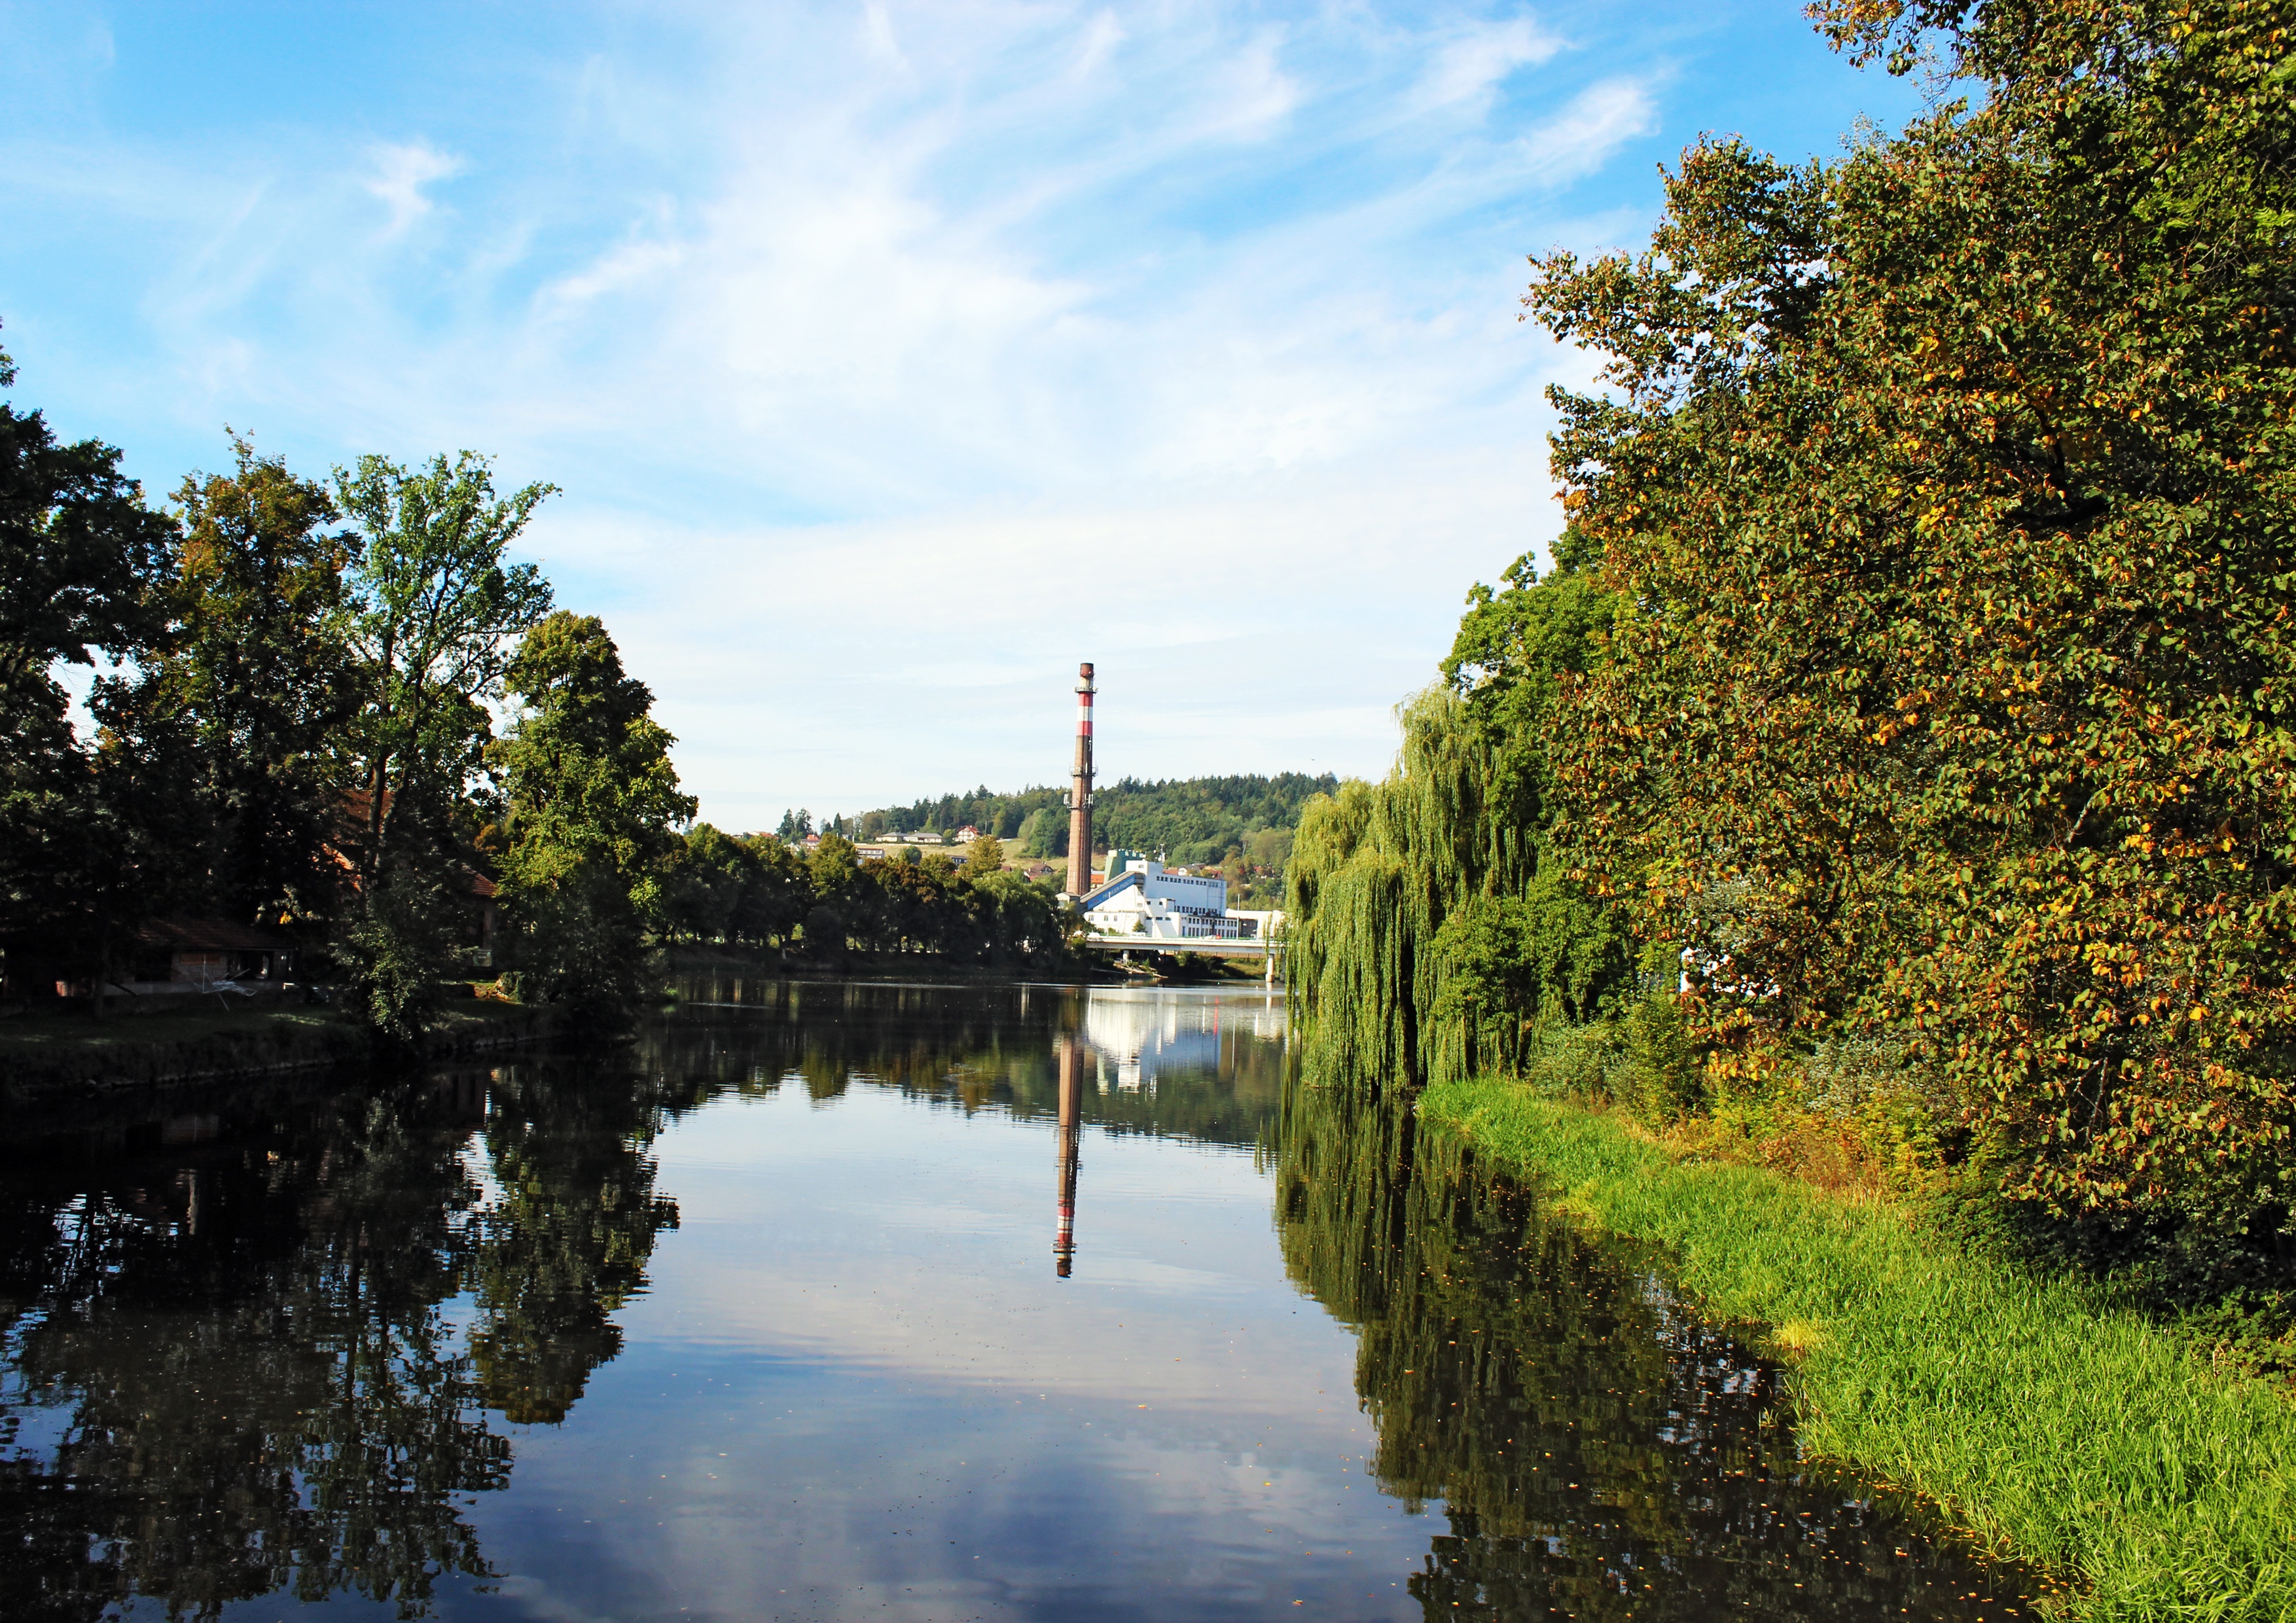
landscape, tree, water, nature, sand, leaf, lake, parking, city, river, canal, pond, green, reflection, autumn, chimney, trip, waterway, body of water, landform, water reflection, woody plant